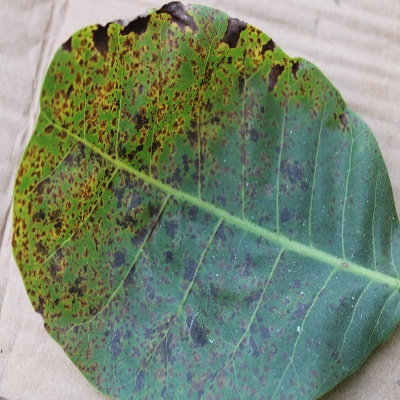
Crop: Cashew
Condition: anthracnose